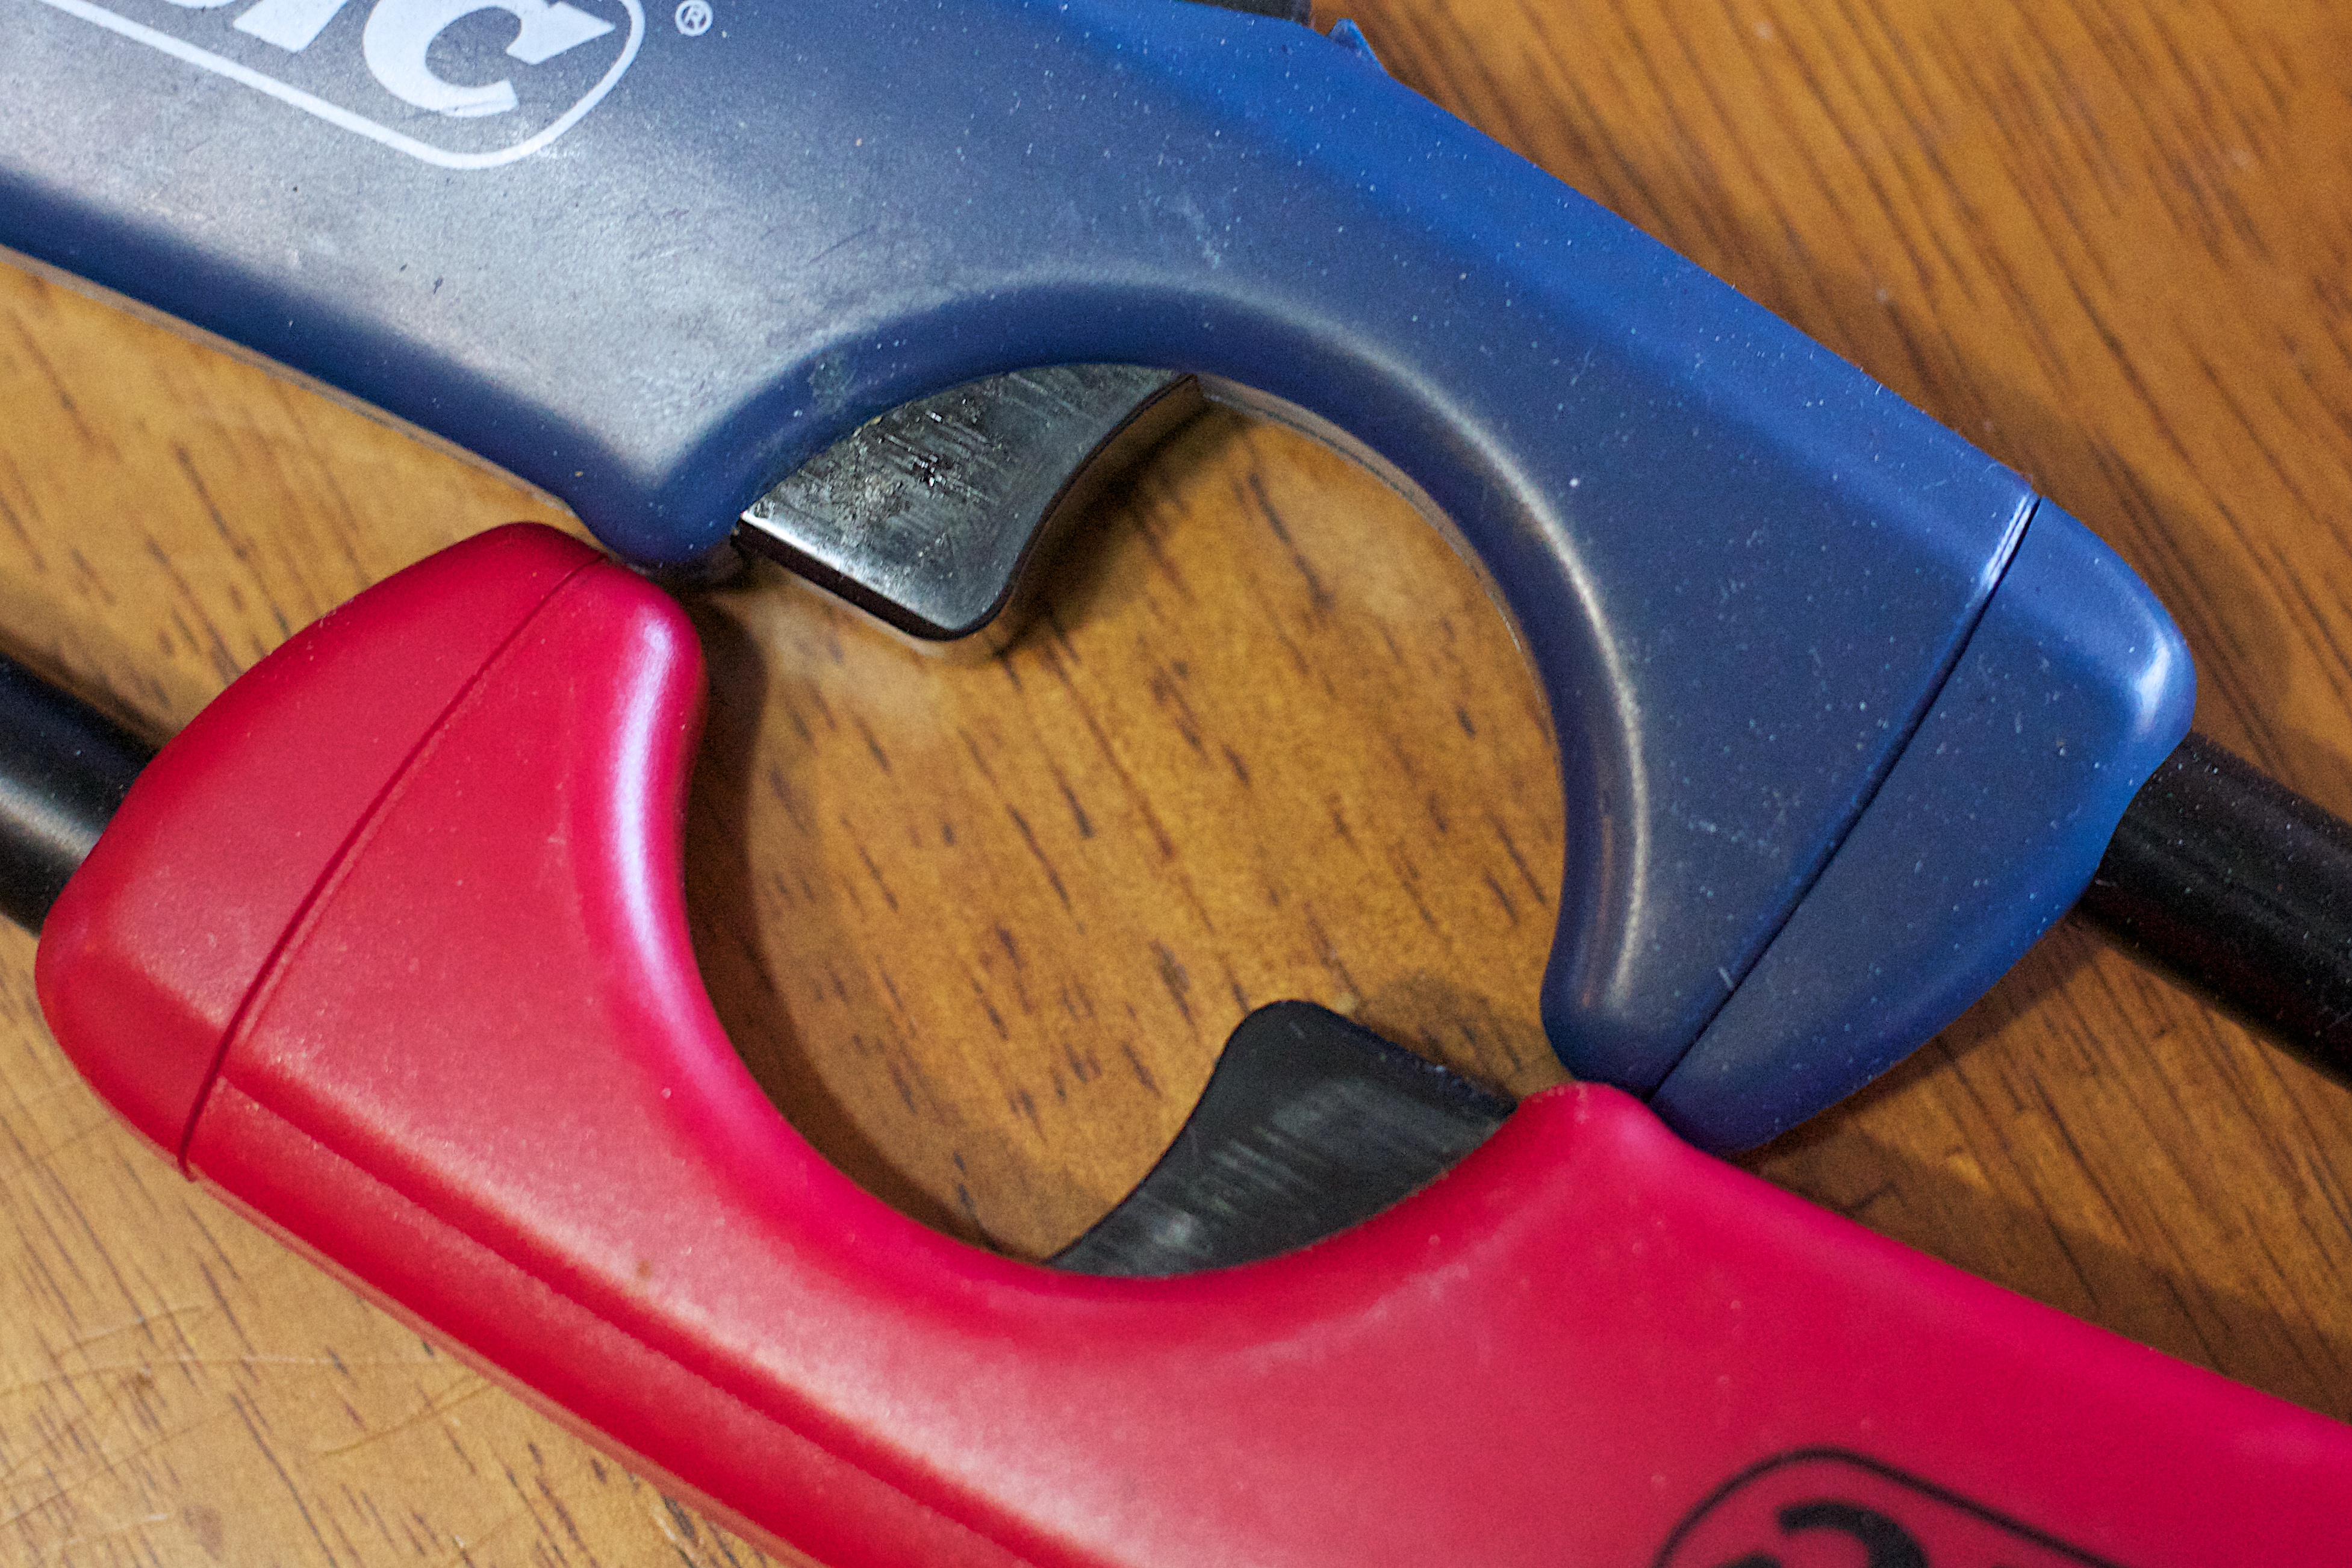
red, steering wheel, weapon, lighter, footwear, gun, yinyang, 5cardetmooc, handgun, firearm, trigger